Black woodpecker

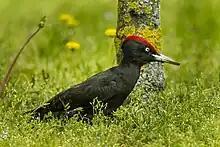
A black woodpecker taking anting bath in Hungary

The range of the black woodpecker spreads east from Spain across the whole of Europe, excluding Great Britain, Ireland, and northern Scandinavia. It is also native to parts of Asia, including Korea, Japan and China, and to the Middle East, including Iran and Kazakhstan. The southern limits of this woodpecker's range are in Spain and Italy, and it has also been recorded as a vagrant in Portugal. The species is generally more uncommon and more discontinuous in distribution in the Asian part of its range.